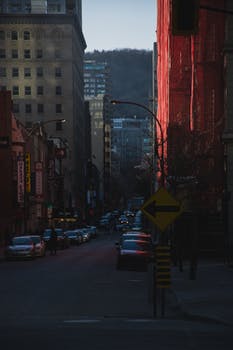
Label: No Watermark